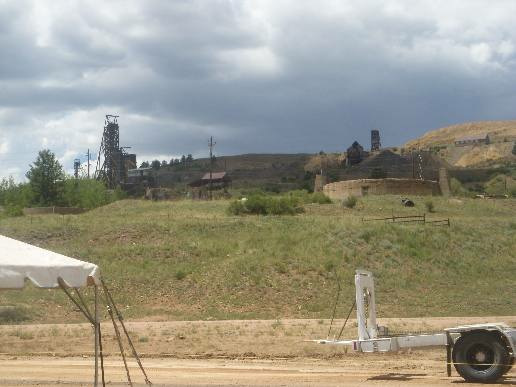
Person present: No